Marion Ramsey

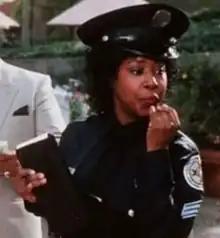
Ramsey as her character, Laverne Hooks, in the "Police Academy" franchise.

Marion Ramsey (May 10, 1947 – January 7, 2021) was an American actress and singer. She was a regular on the series "Cos" but is best known for her role as the soft-spoken Officer Laverne Hooks in the "Police Academy" series. Later she appeared in the films "Recipe for Disaster" and "Return to Babylon", and in the television films for SyFy, such as "Lavalantula" and "2 Lava 2 Lantula!".